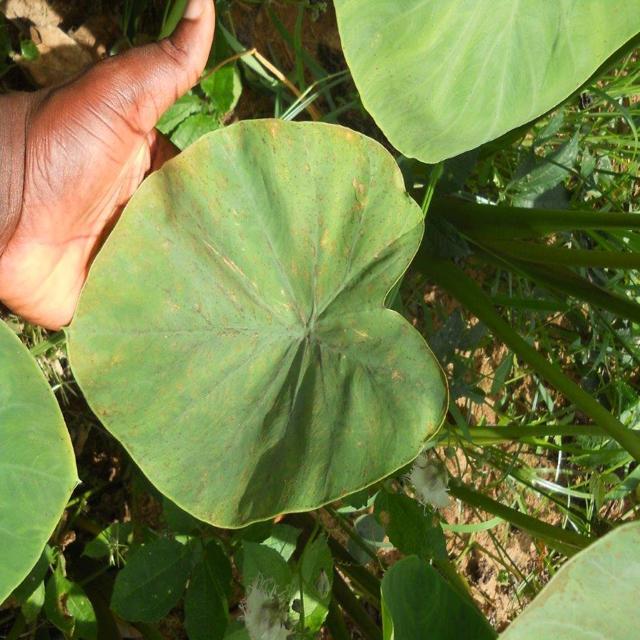
Label: Mid_Blight